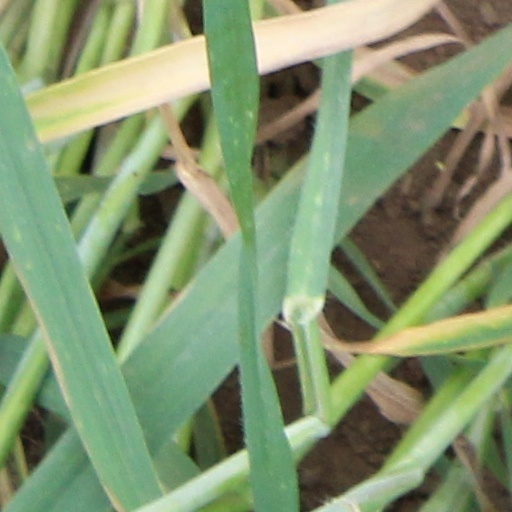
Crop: wheat